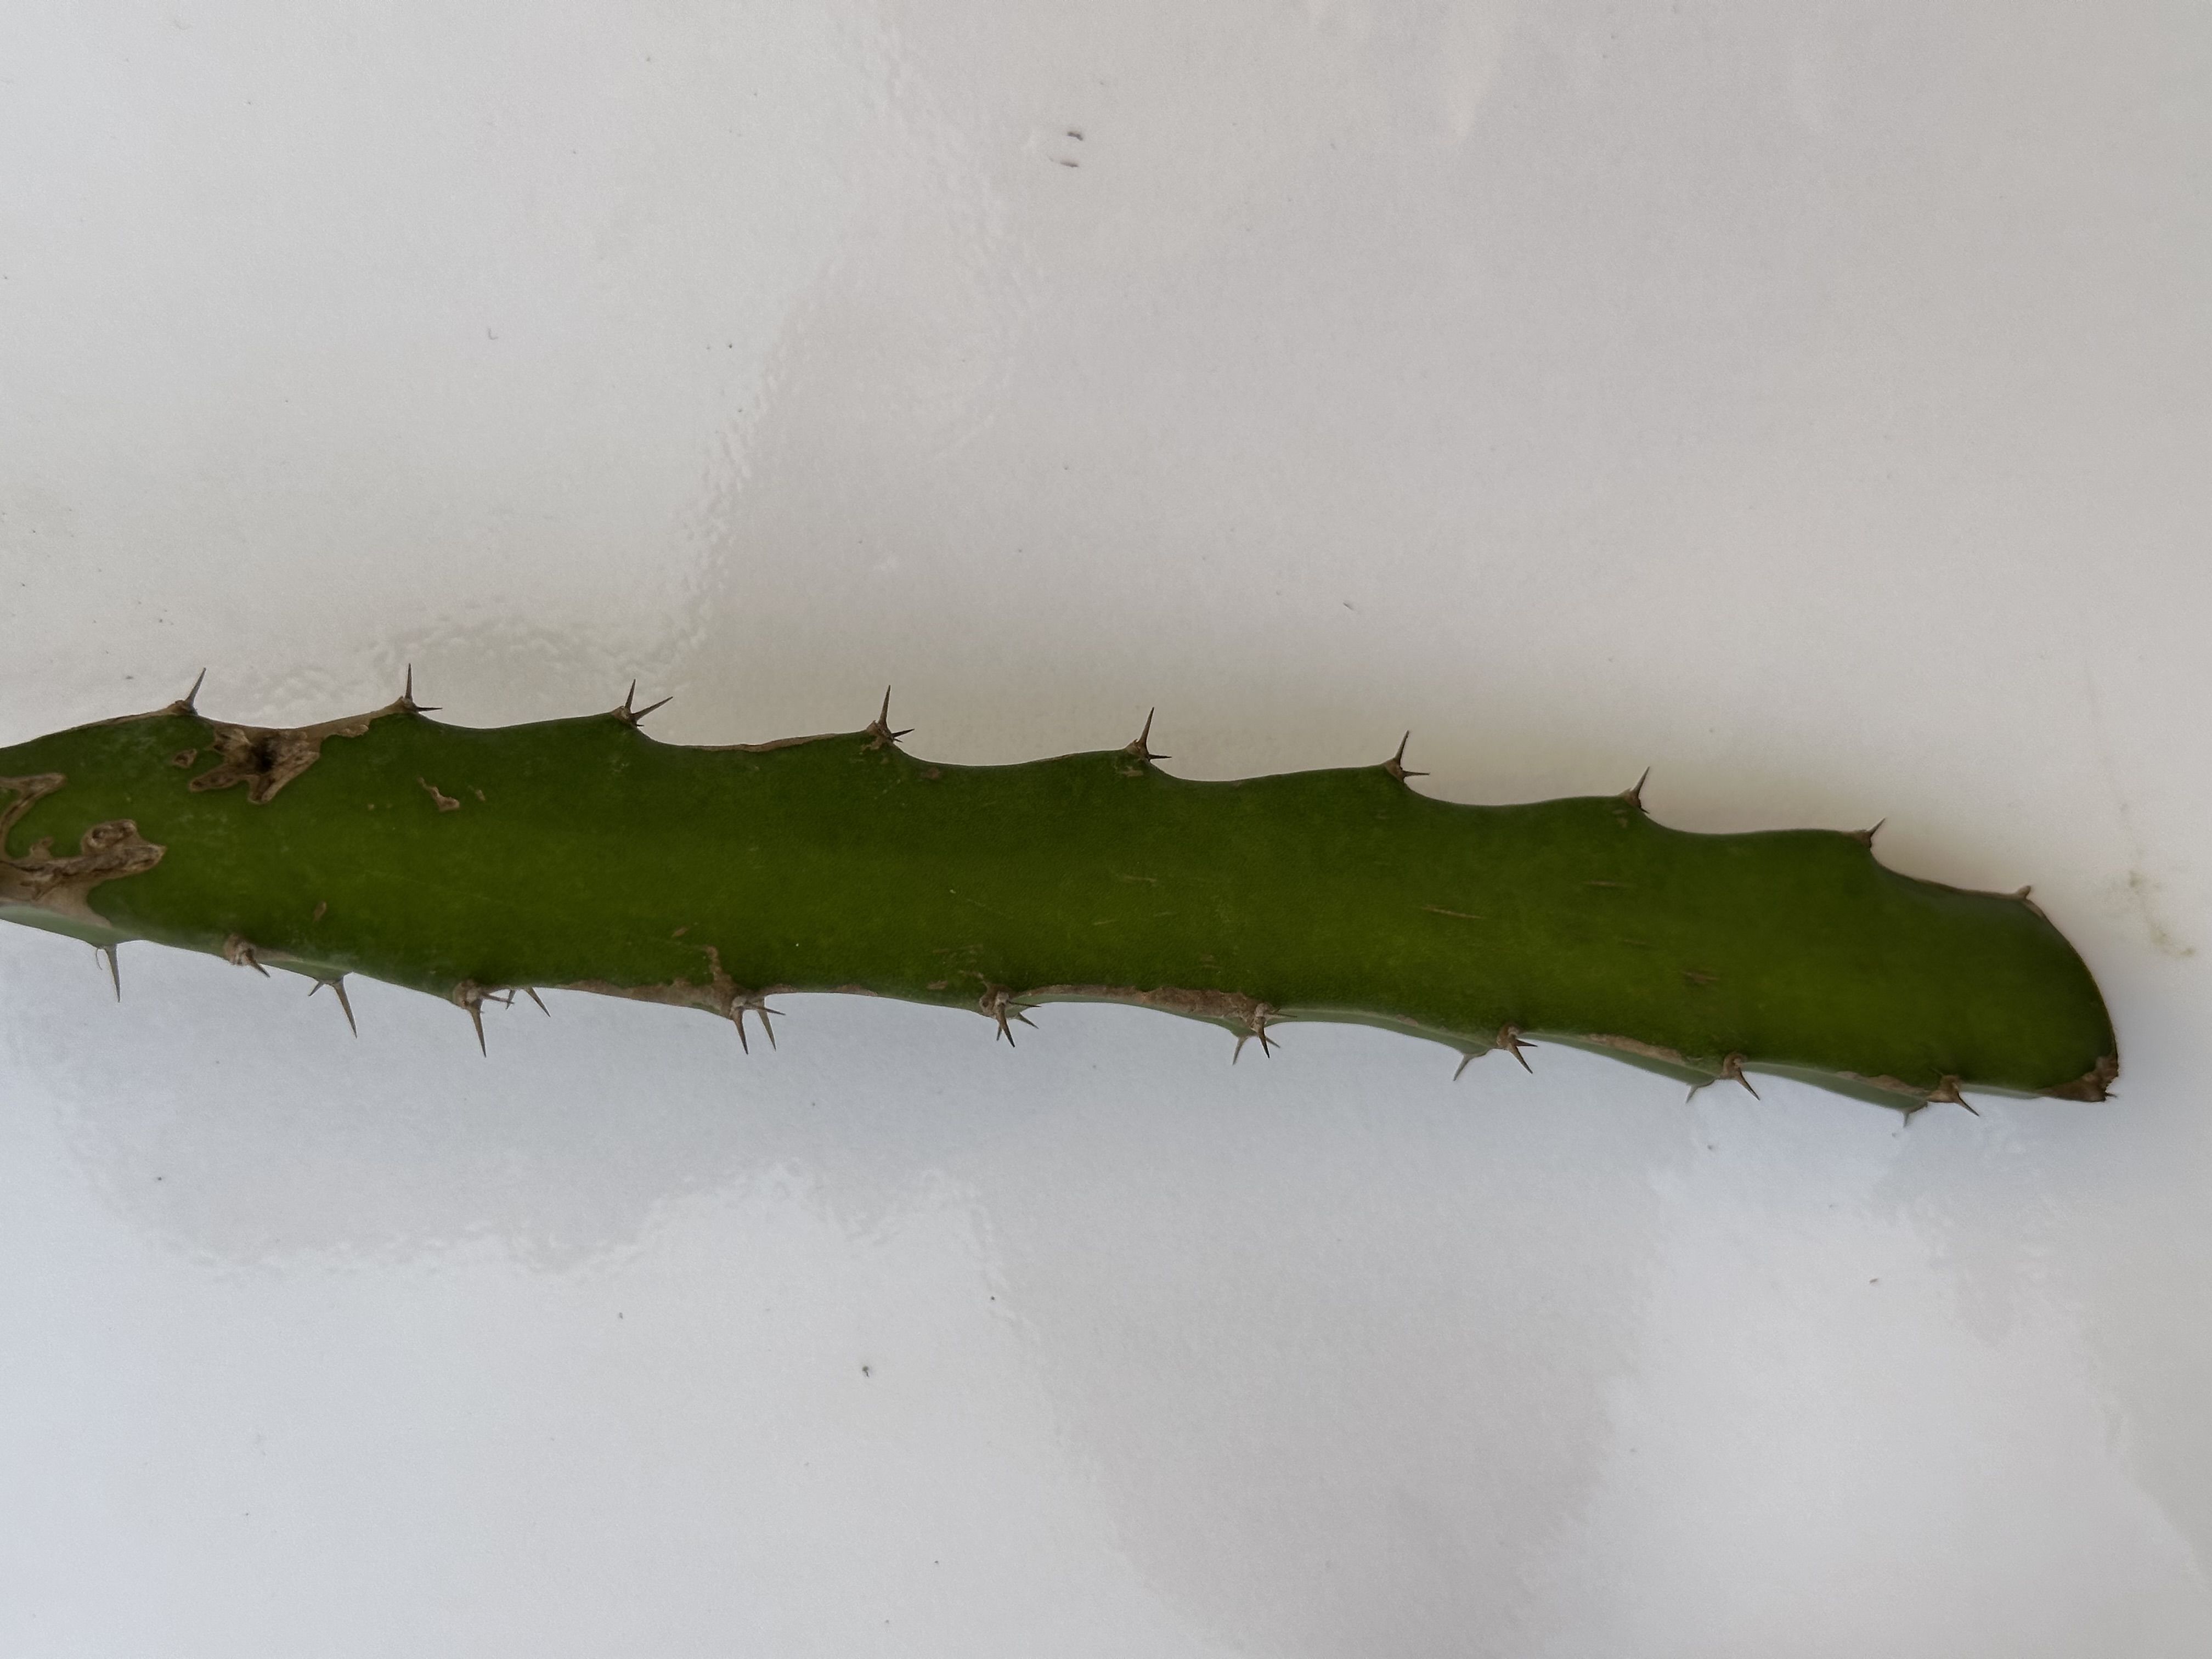
Label: Good leaf